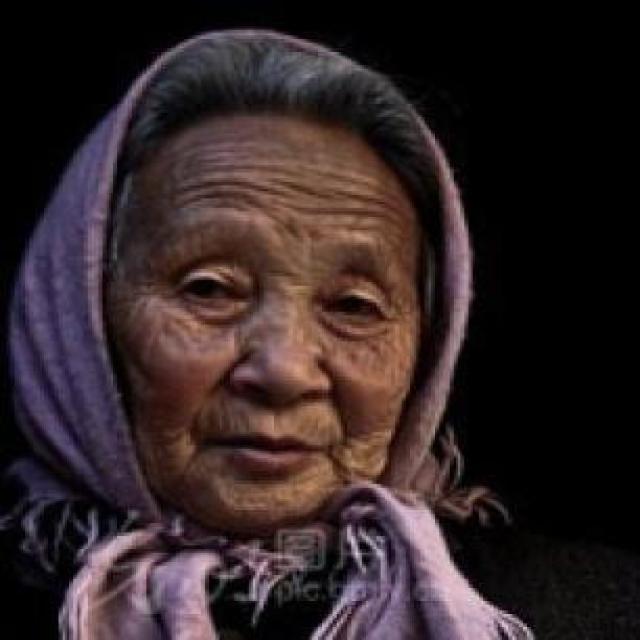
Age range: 65+